Joe Haden

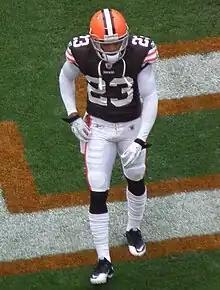
Haden with the Browns in 2010

Haden accepted an athletic scholarship to attend the University of Florida in Gainesville, Florida, where he played for coach Urban Meyer's Florida Gators football team from 2007 to 2009.